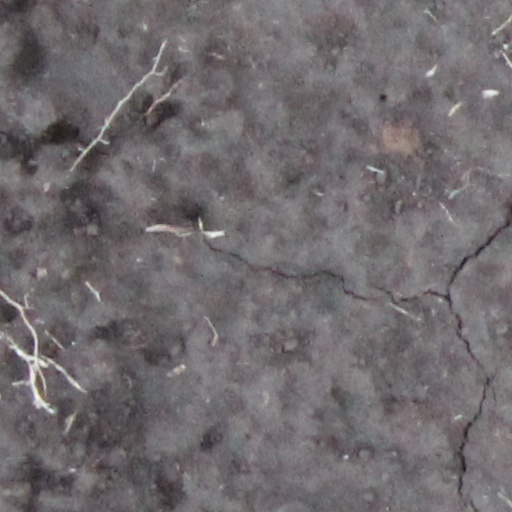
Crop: wheat